White-crowned manakin

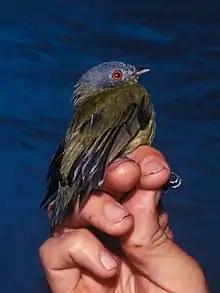
Female

The white-crowned manakin is in length. The male of the nominate subspecies has an average weight of ; the female is slightly heavier and on average weighs . It is a compact short-tailed bird with a stout hooked bill, dark legs, red eyes and striking male plumage.